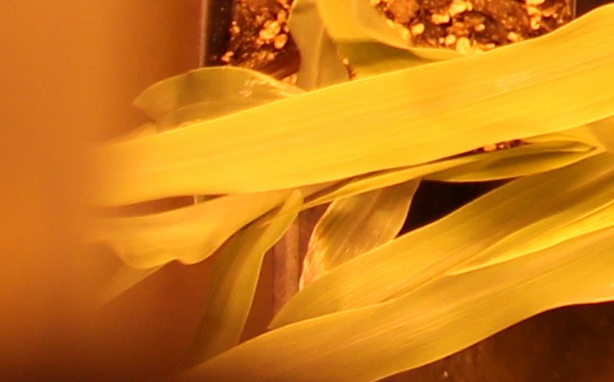
Label: Corn